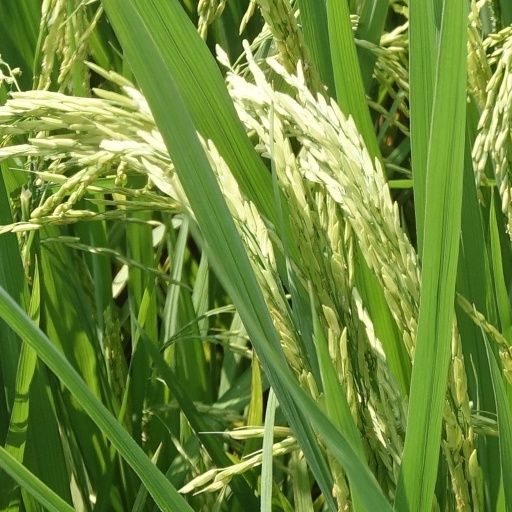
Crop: rice